Bergamo

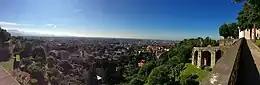
Lower City seen from Upper City

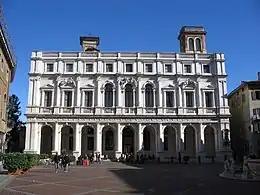
The Angelo Maj library

The town has two centres: "Città Alta" ('Upper City'), a hilltop medieval town, surrounded by 16th-century defensive walls, and the "Città Bassa" ('Lower City'). The two parts of the town are connected by funicular, roads, and footpaths.